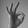
ASL letter: F